Vålerenga Fotball

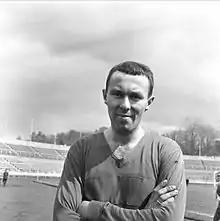
Leif Eriksen was part of the group of players known as "Bohemene".

The charismatic Helmuth Steffens became a central figure in building up the culture in the club after the war. At the beginning of the 1960s, a new generation of local players broke into Vålerengen's first squad. Players like Einar Bruno Larsen, Terje Hellerud and Leif Eriksen became core personalities of a group of players which eventually became known as "Bohemene" ("The Bohemians"). The club would become known for its brilliant style of football as the number of people in the audience increased. The players became popular for their charismatic, witty comments and light hearted humour. Vålerengen secured a third place in 1961.